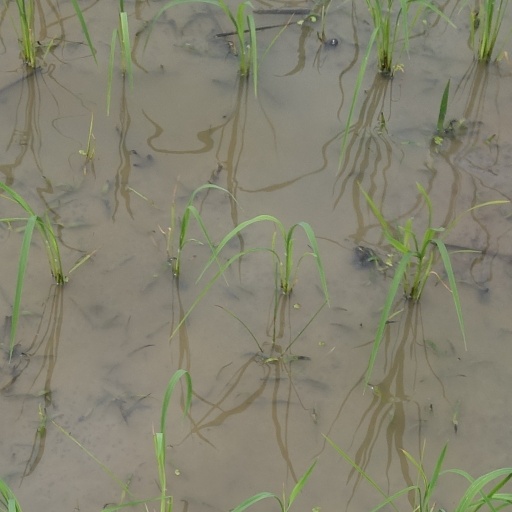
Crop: rice